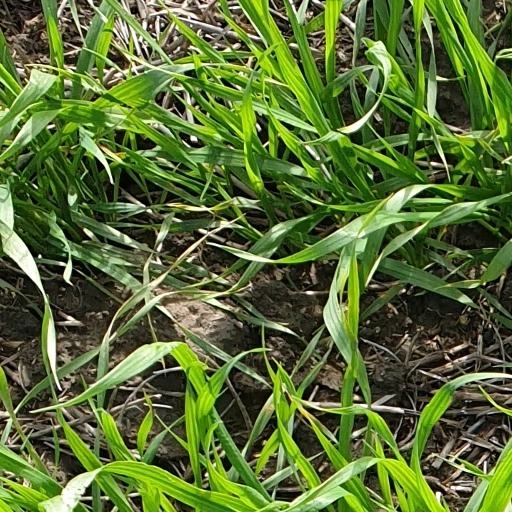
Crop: wheat